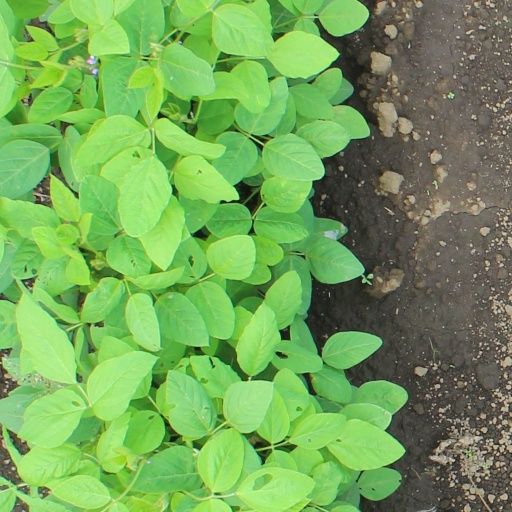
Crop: soybean